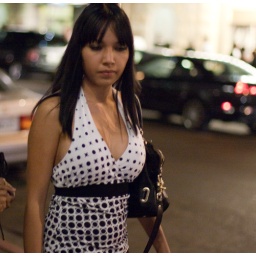
Lady in black and white dress